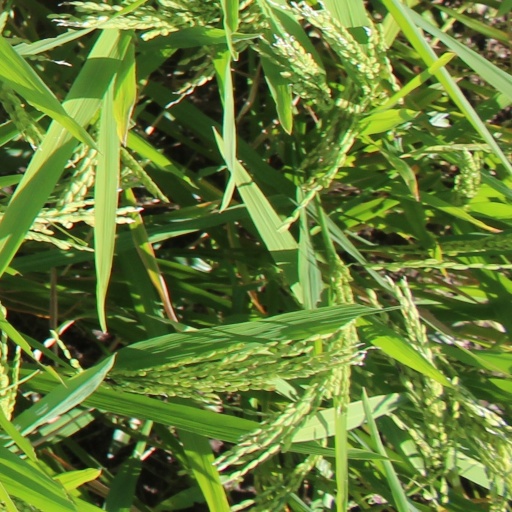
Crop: rice